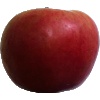
Label: apple_crimson_snow